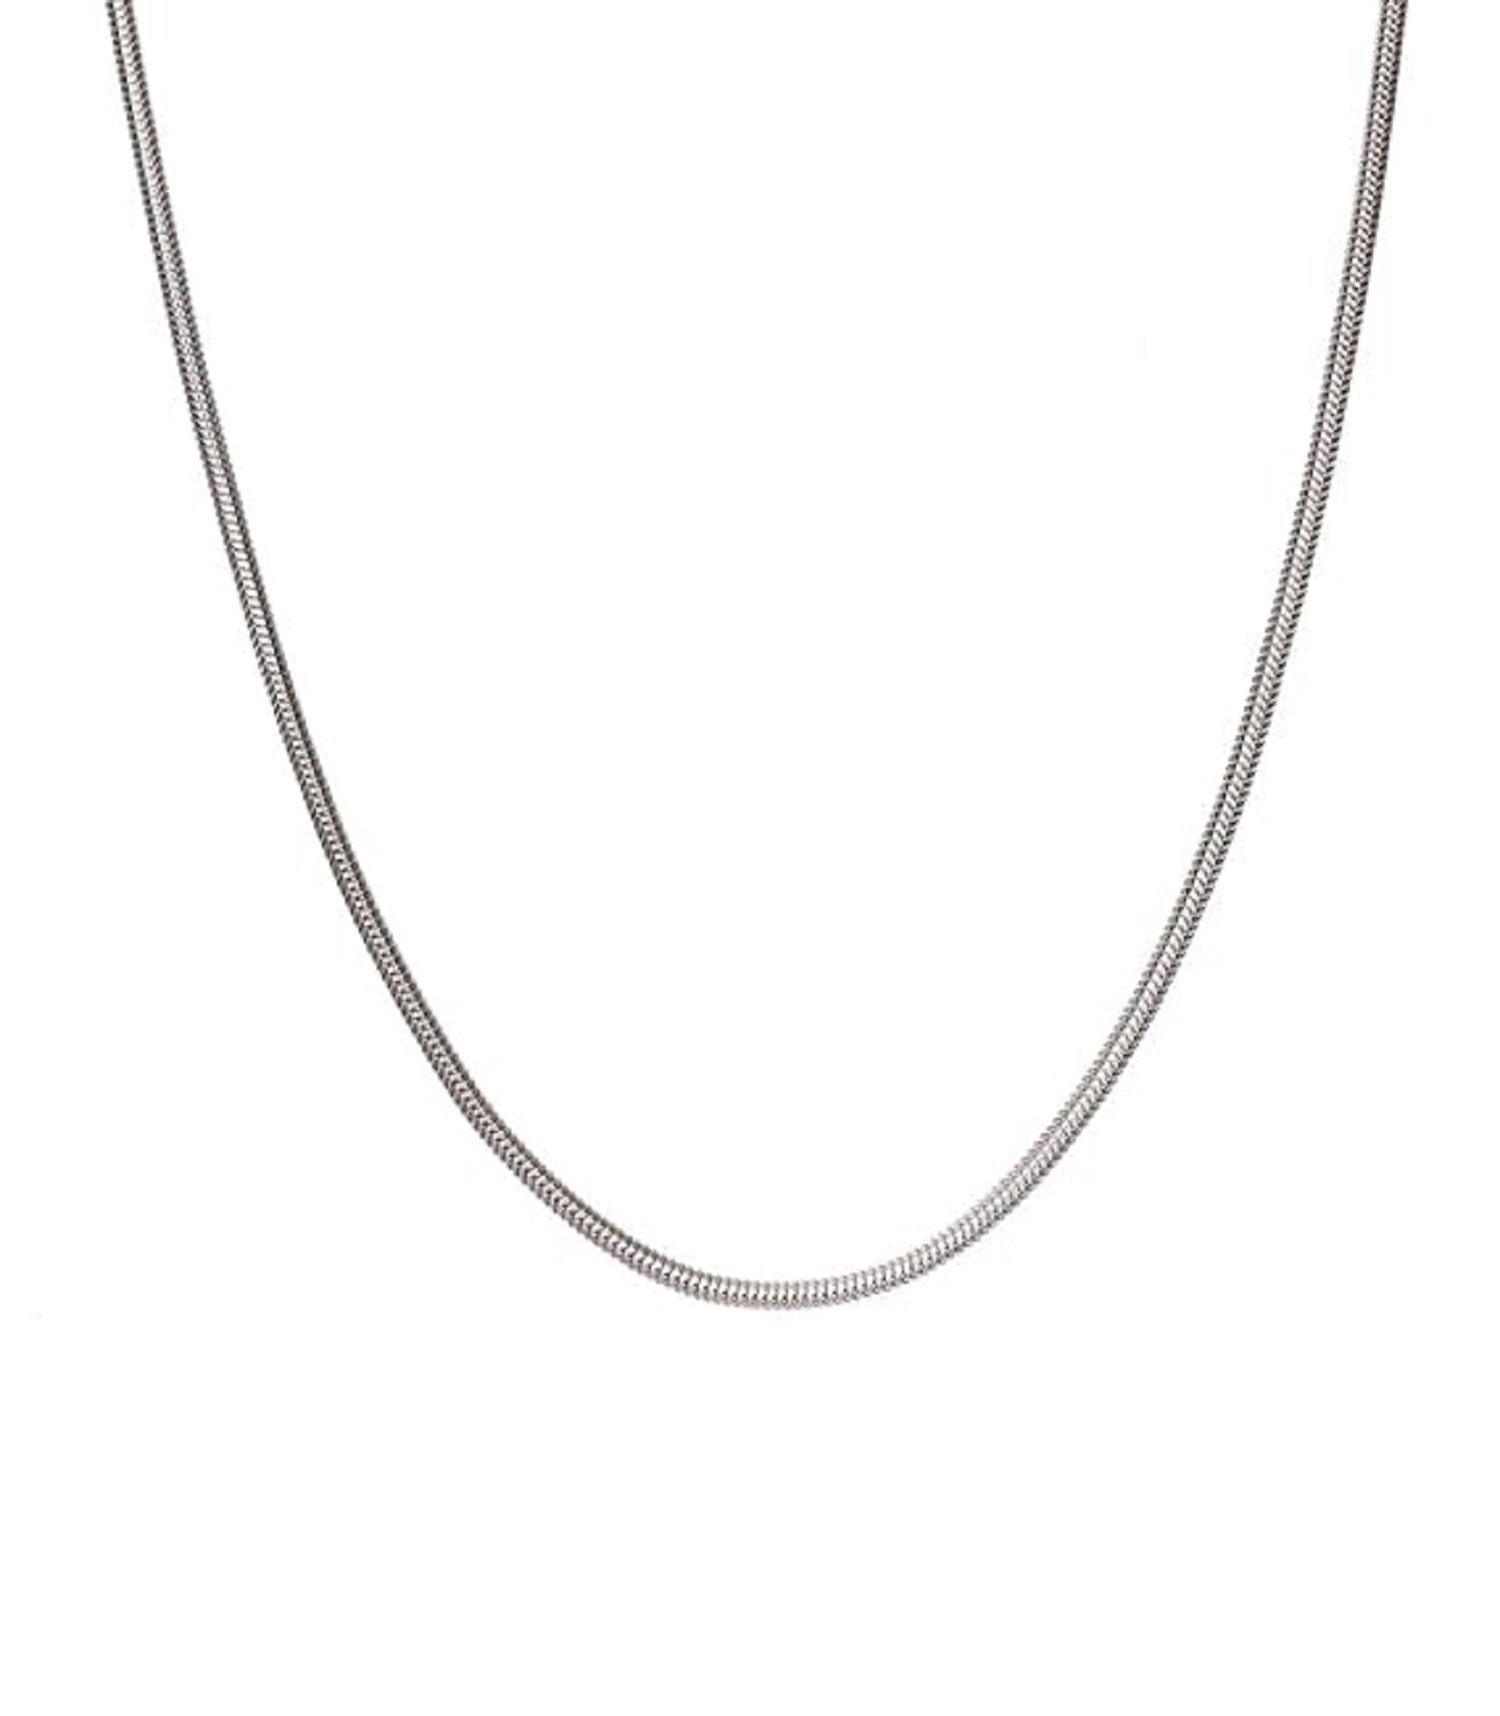
SIDHI SHREE Anti-Tarnish 92.5 Sterling Silver Snake Chain Necklace in 20 24 28 inches For Men & Boys
Type: Traditional Jewellery
Brand: SIDHI SHREE
Price: Rs. 460
Anti-Tarnish 92.5 Sterling Silver Snake Chain Necklace in 20 24 28 inches For Men & Boys
Features: Handcrafted Quality: Each moti mala is handcrafted by skilled artisans, ensuring attention to detail and quality craftsmanship that stands the test of time.,Perfect Gift: Whether for a loved one or yourself, the moti mala makes a perfect gift for birthdays, anniversaries, weddings, or any other special occasion, conveying love, appreciation, and admiration.